Agia Roumeli

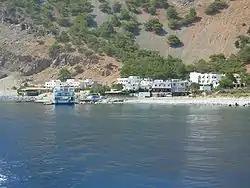
View of Agia Roumeli from the ferry

Agia Roumeli is a small village in southwest Crete, Greece. It consists of two parallel streets along the water, with several restaurants and souvenir shops. There is an old fortress, called Castle Agia Roumeli, that sits on top of a hill to the west of the village.